Costoboci

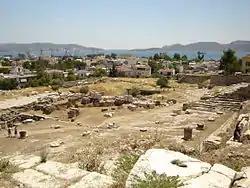
Ruins at Eleusis. View over the excavation site towards the Saronic Gulf.

During the rule of Marcus Aurelius, the Roman Empire fought the Marcomannic Wars, a vast and protracted struggle against Marcomanni, Quadi, and other tribes along the middle Danube. The Costoboci also joined the anti-Roman coalition at some stage.